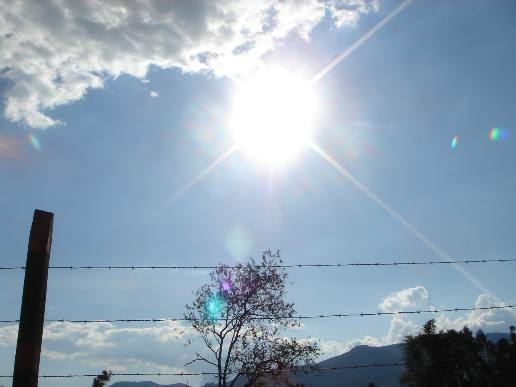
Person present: No